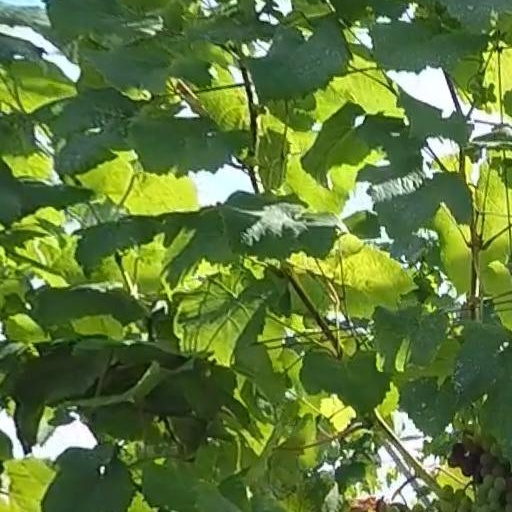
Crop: grape